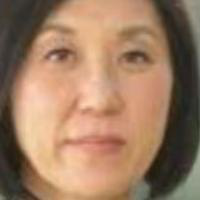
Age group: age 41-55